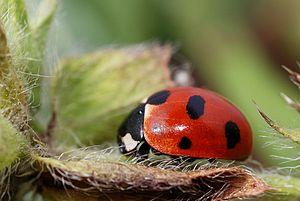
La Coccinelle magnifique est une coccinelle de 7 à 8 mm de longueur, présente en Europe. C'est une espèce myrmécophile, on la trouve principalement à proximité des colonies de fourmis, notamment Formica rufa. Elle est immunisée contre les attaques des fourmis grâce à des mécanismes de défense chimique.